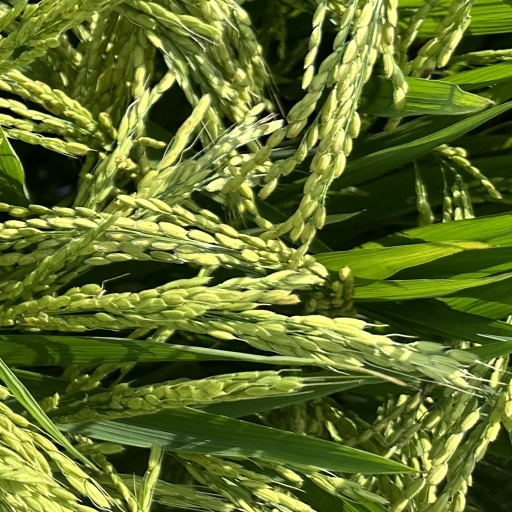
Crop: rice